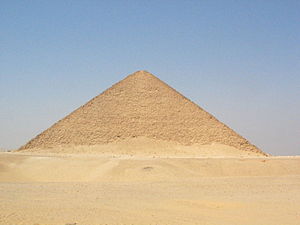
Sneferu / Den røde pyramide ved Dashur
Den røde pyramide ved Dashur.
Sneferu også kaldet Snofru, Snefru, og Soris var farao 2613 — 2589 fvt.